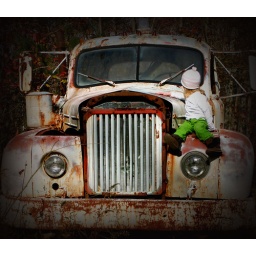
stumbled on this old truck during a hike in the mountains